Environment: real
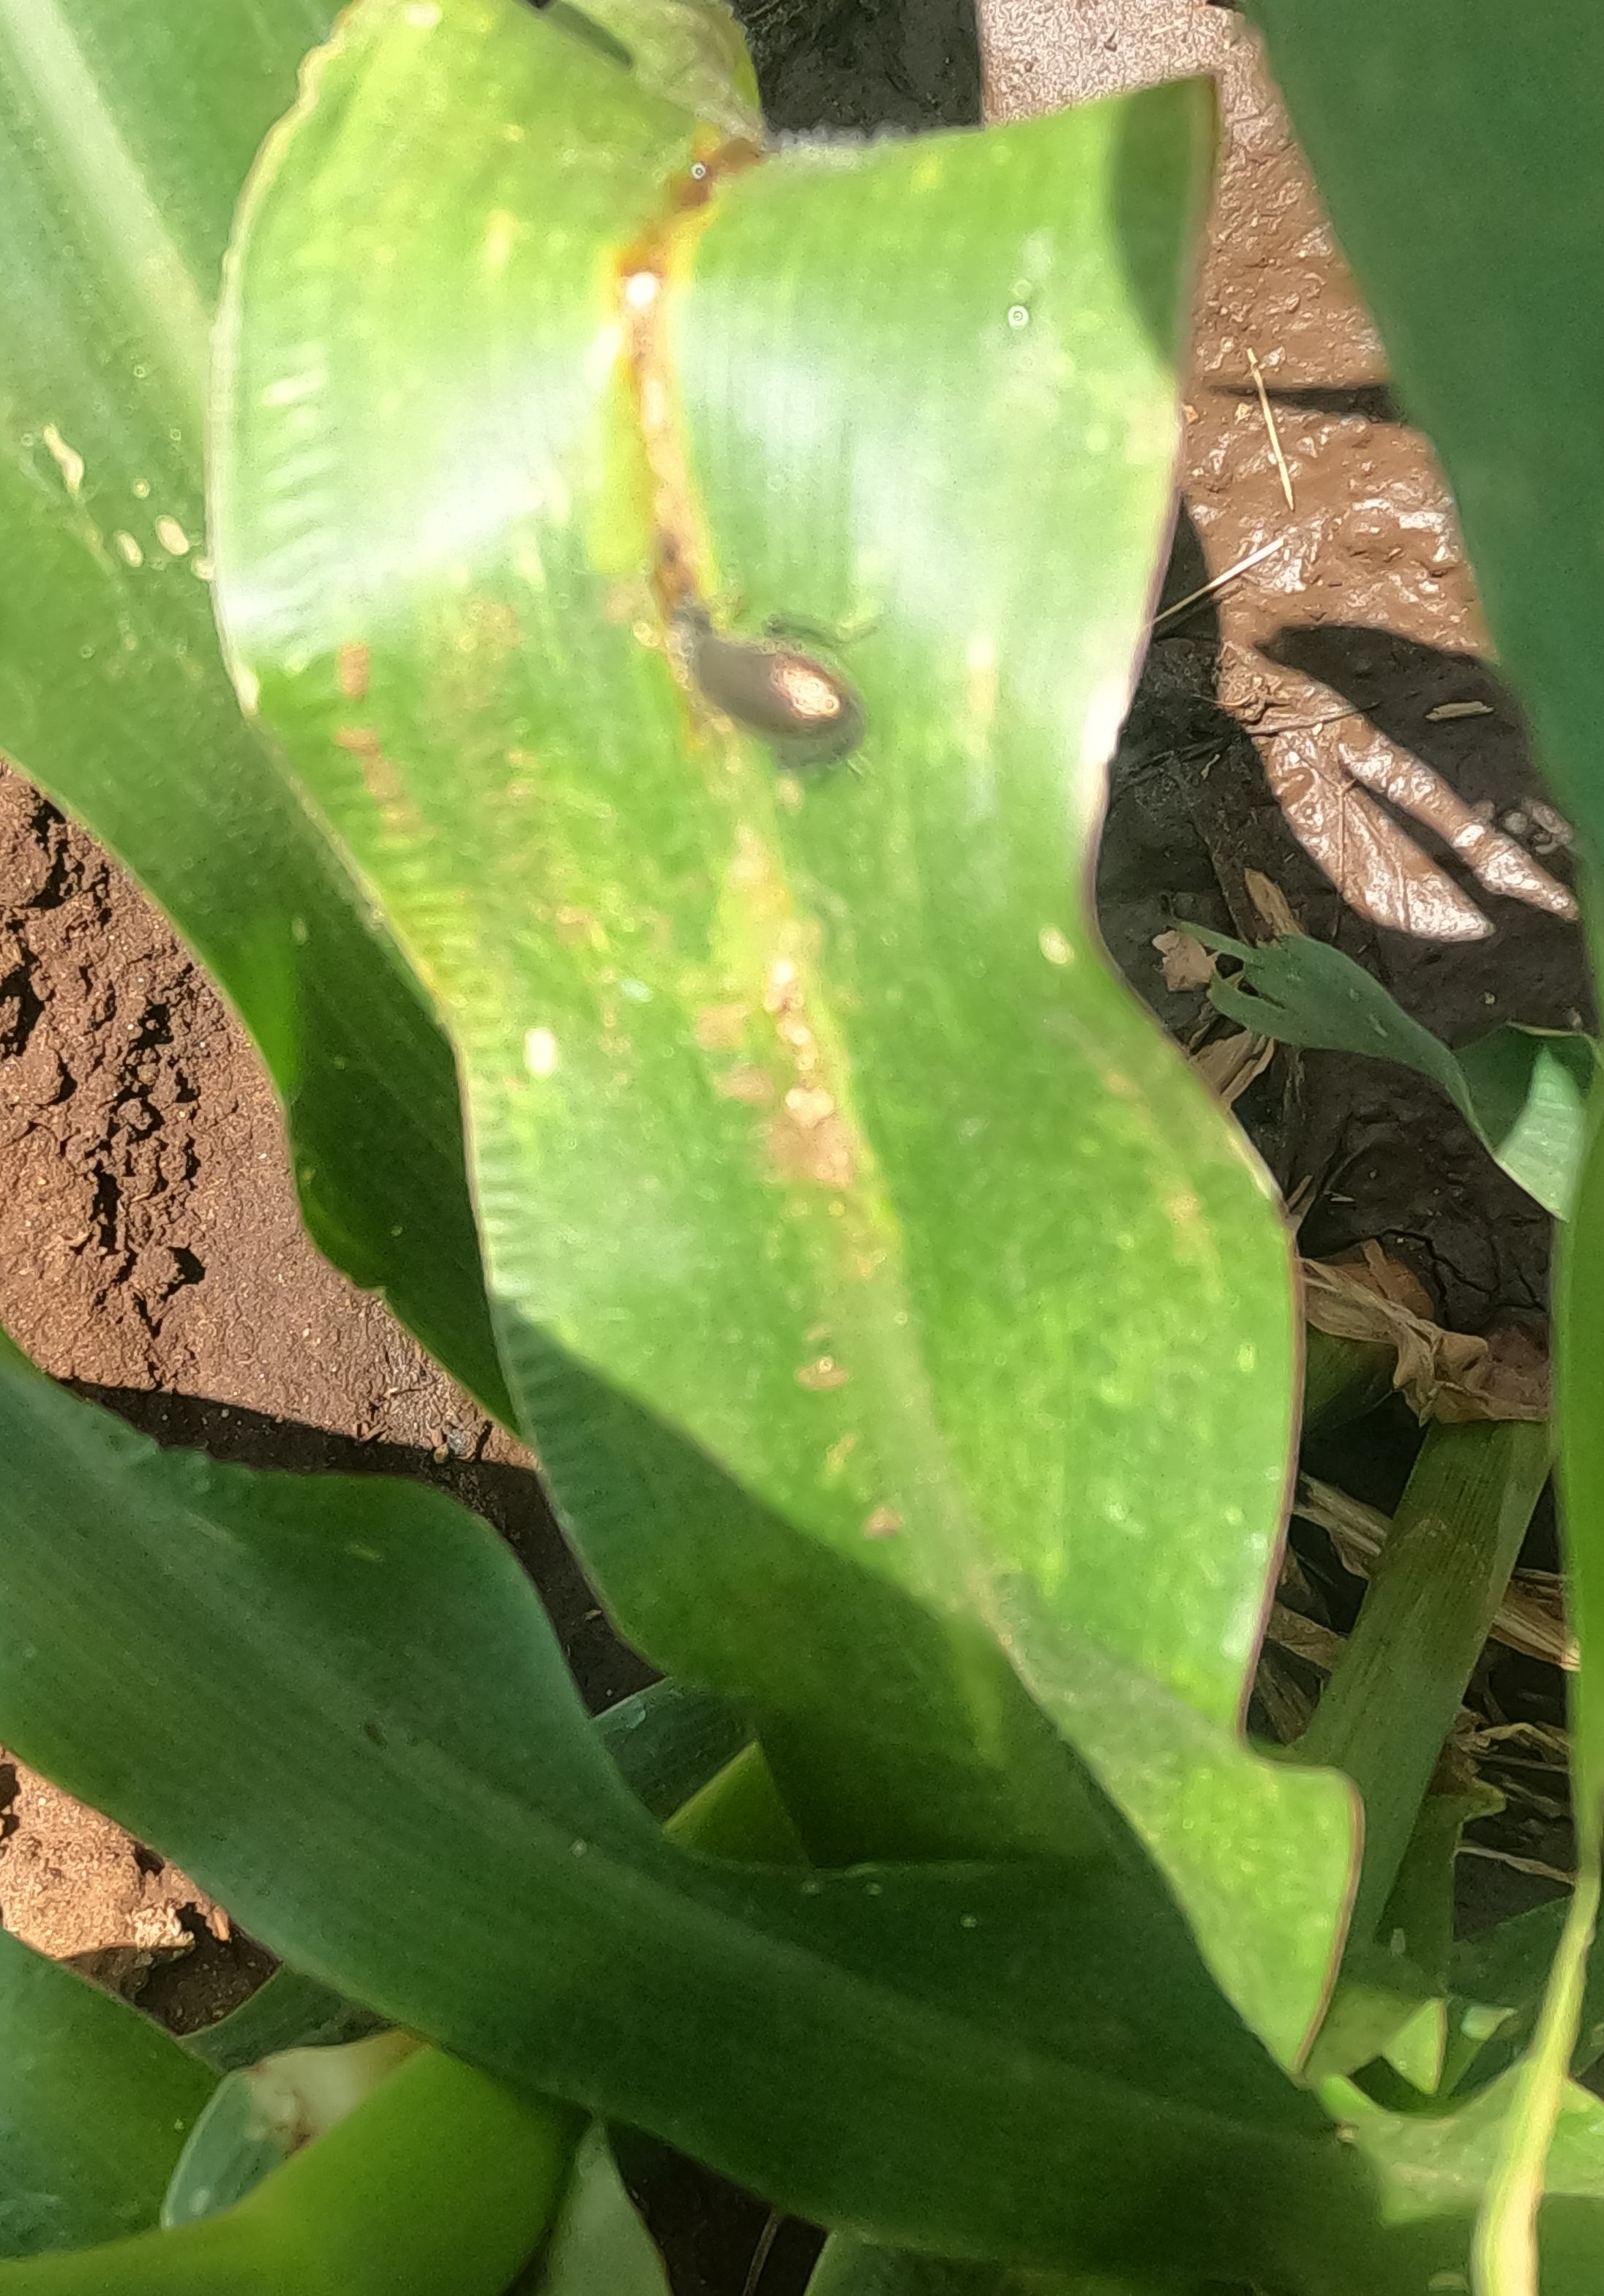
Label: fall_armyworm